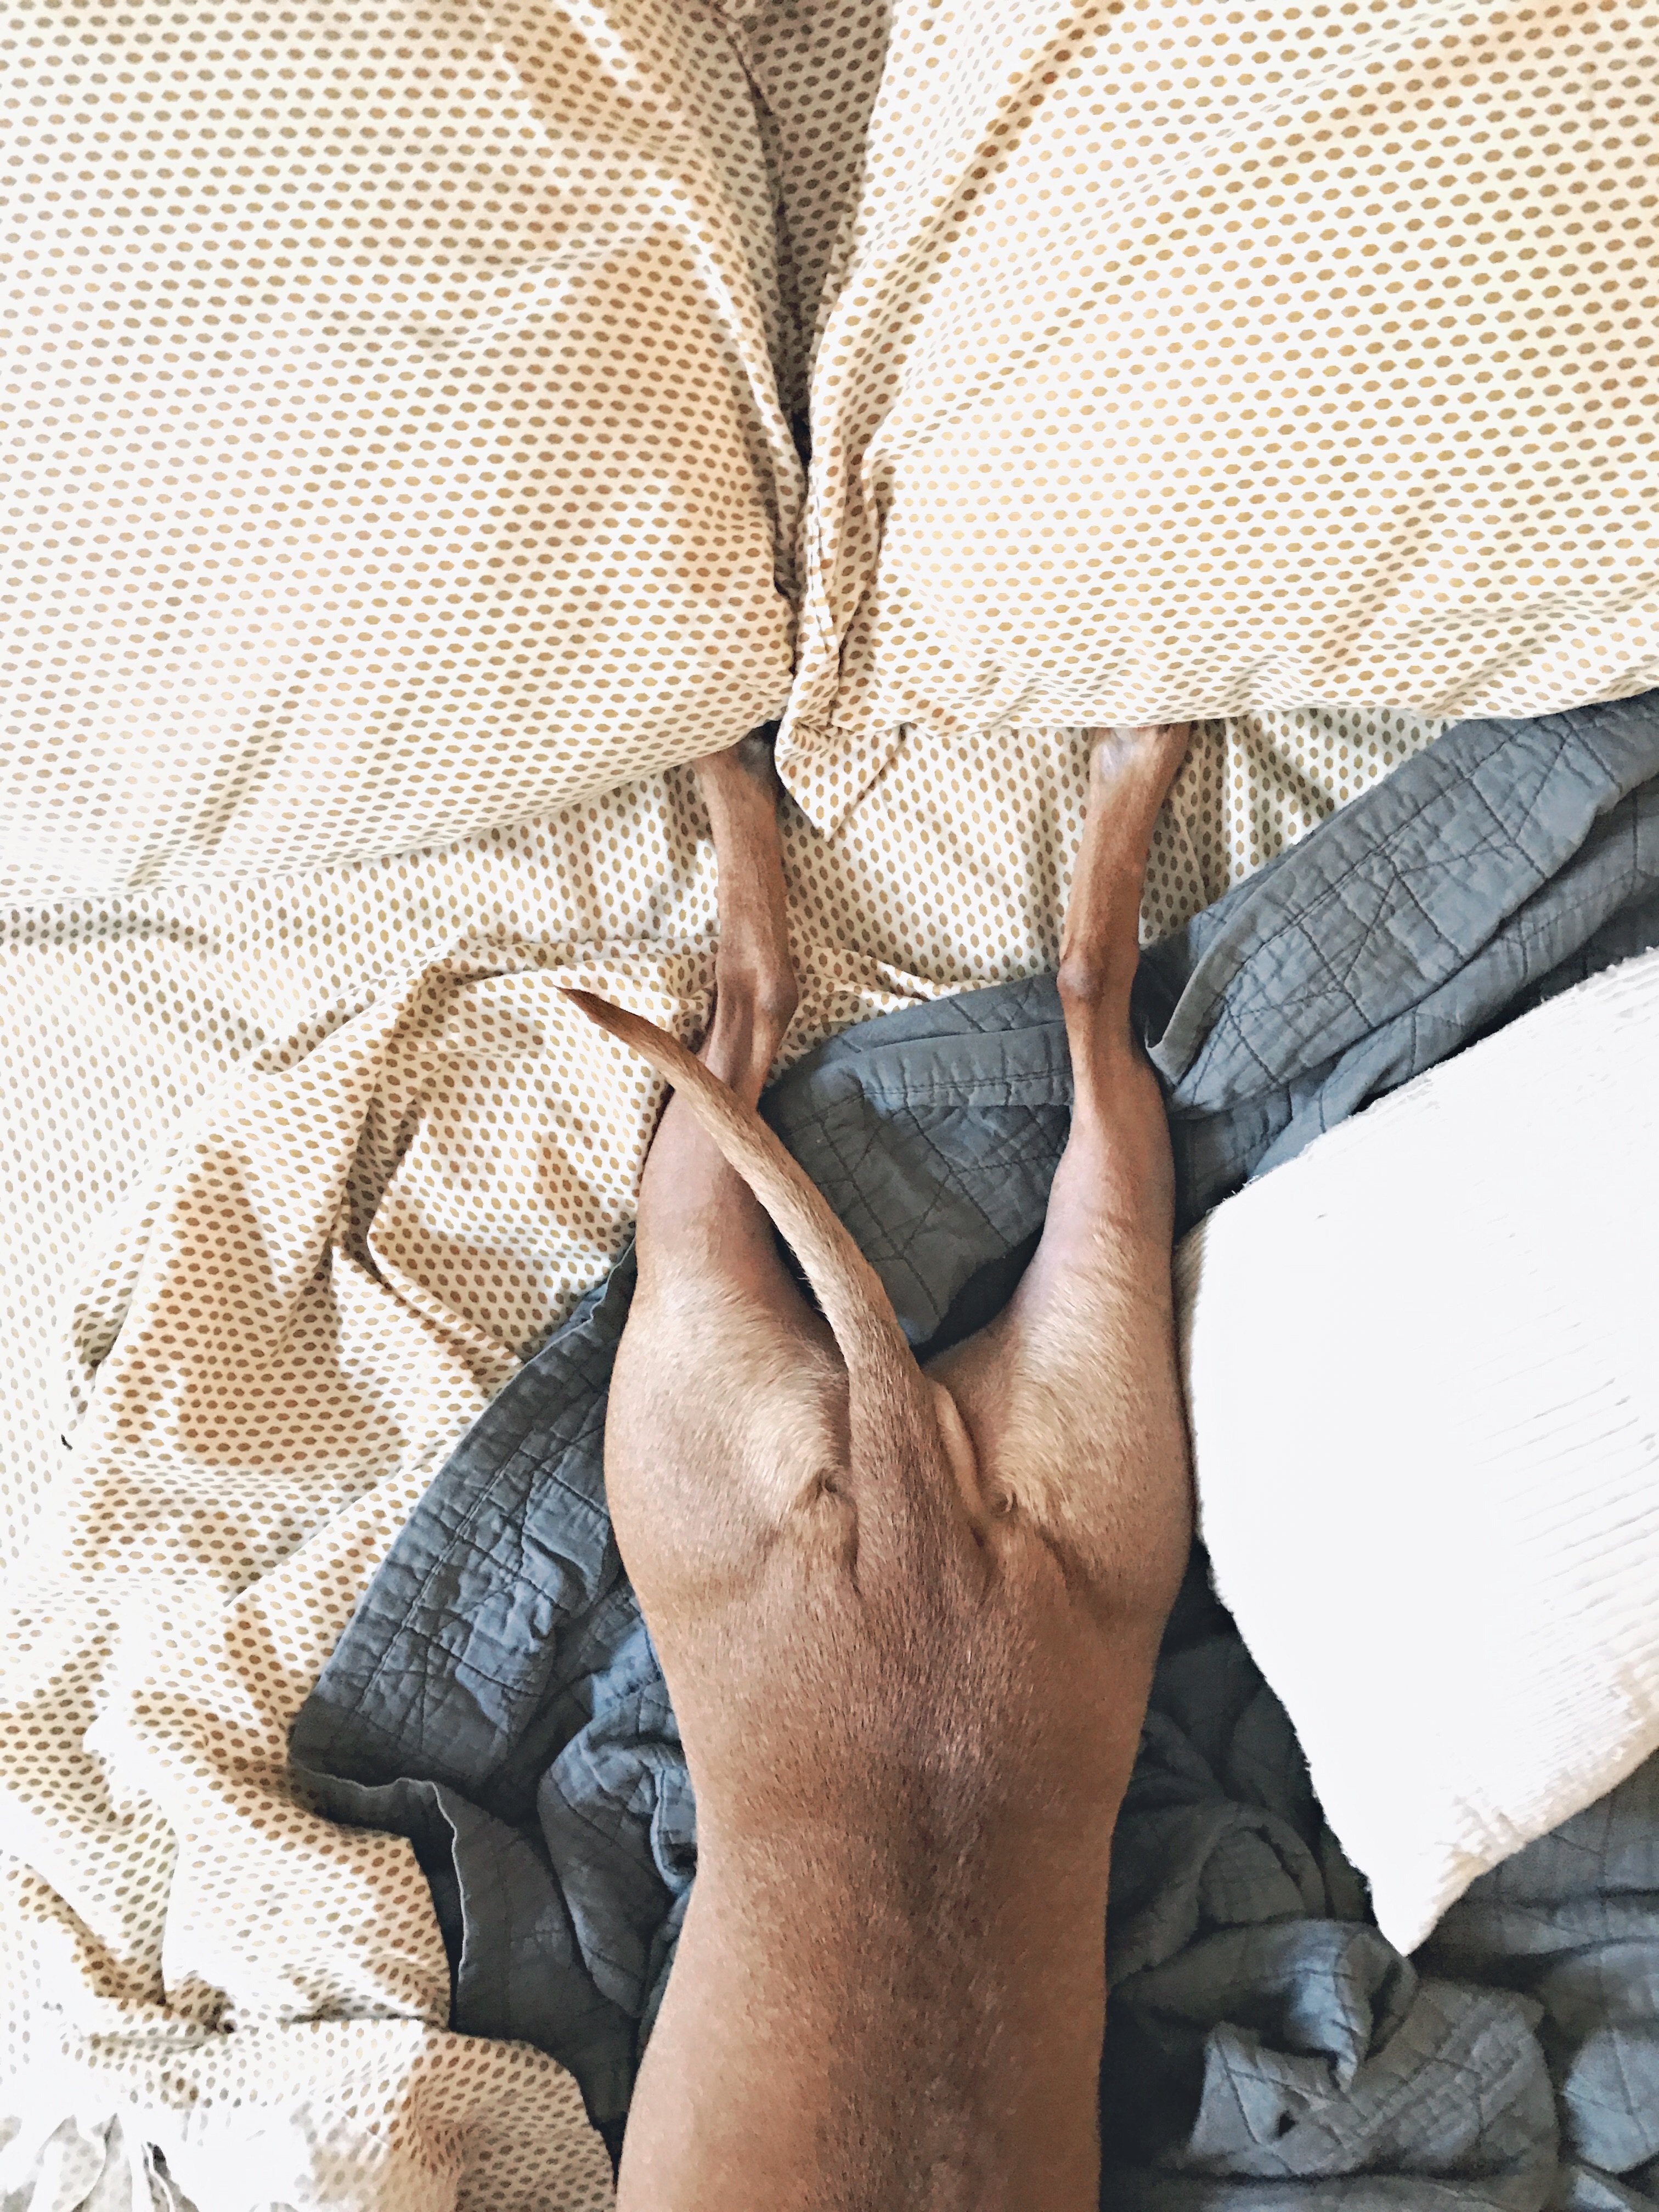
hand, person, male, leg, finger, arm, muscle, close up, human body, beauty, organ, interaction, sense